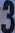
Number: 3